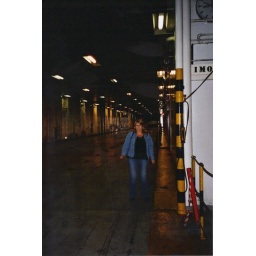
Me standing in the car dock area on the boat